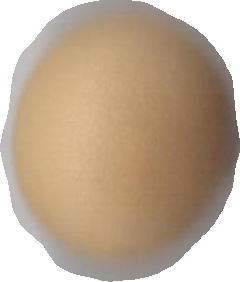
Variety: Grobogan